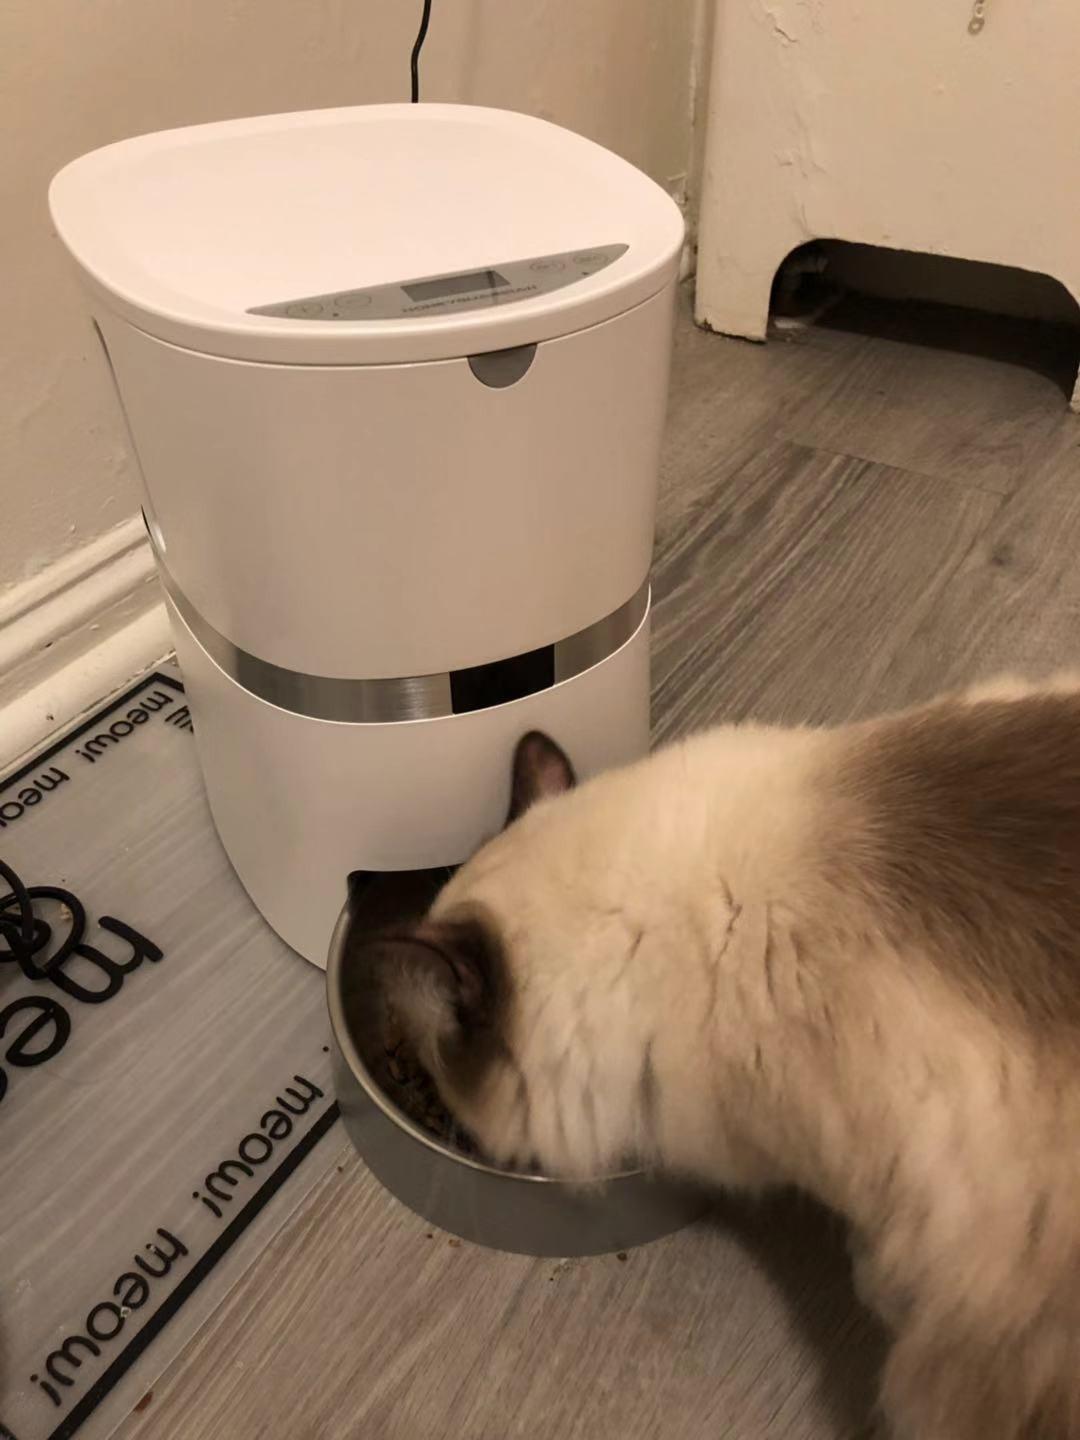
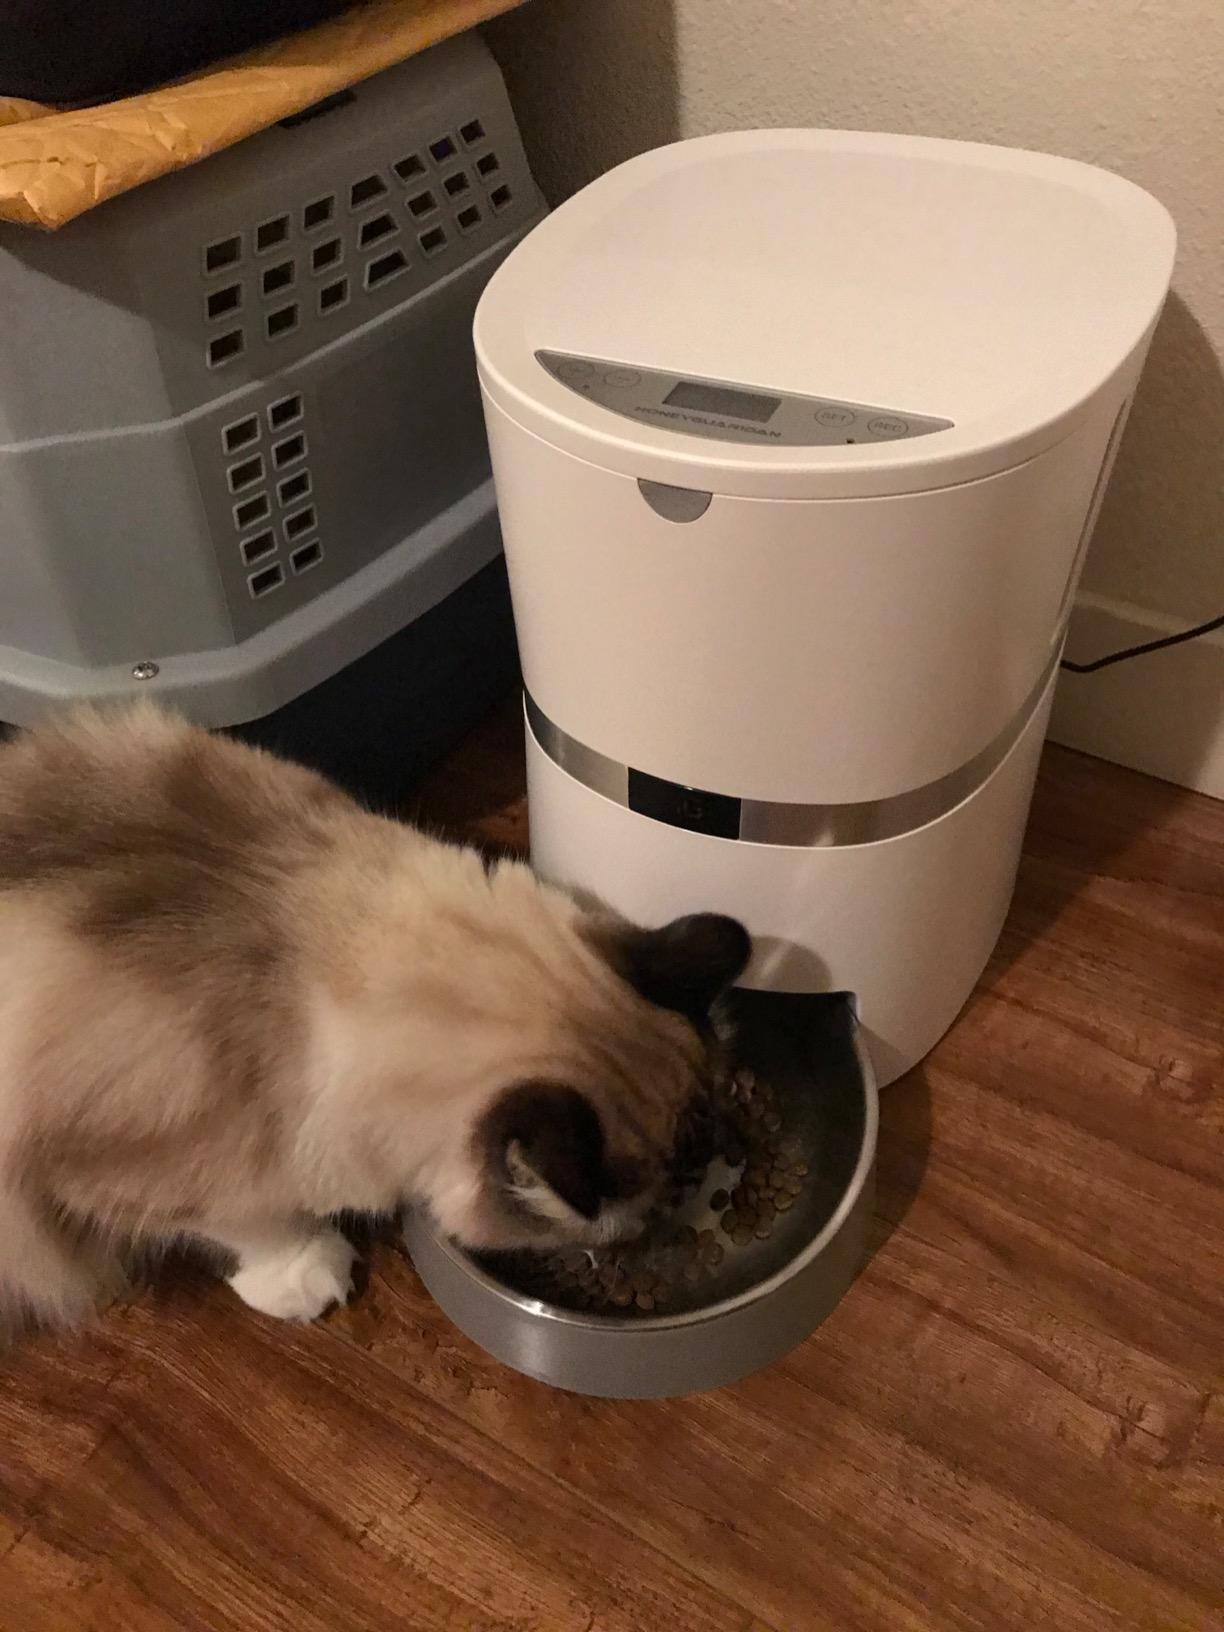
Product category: items_feeder
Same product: yes